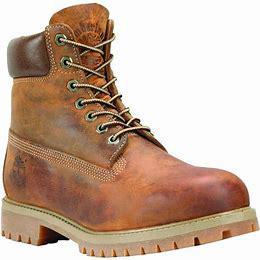
Brand: Timberland
Model: 6